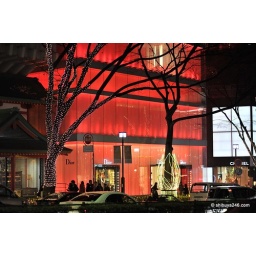
The Dior red building glowing in the night shadows.